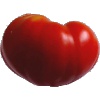
Label: Tomato 3